Eucheuma

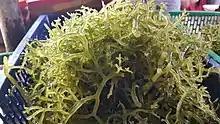
Gusô in a fish market in the Philippines. They are eaten fresh dipped in vinegar and spices in Philippine cuisine

Commercial growth of "Eucheuma" is an important source of income for people living in developing nations, where the production of the low-valued seaweed can be a sustainable source of income with lower environmental costs compared to other sectors of aquaculture. As "Eucheuma" are some of the most common and fastest growing species of seaweeds, their commercial aspects are visible by large quantities grown and harvested over short periods of time, possessing the ability to reach ten times their mass in some 45 to 60 days in warm tropical settings. Once harvested, the product can be dried, packaged, and then transported to areas ready for carrageenan extraction or used as a food supply.